2017 Challenge Cup

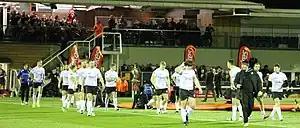
Toronto Wolfpack walking out at Trailfinders Sports Ground

The winners of the 12 third-round ties were joined in the fourth round by the 12 teams in the Championship. The draw was made on board HMS "Bulwark" on Tuesday 28 February. The draw was made by former St Helens player, Paul Sculthorpe and the chairman of the Royal Marine Rugby League Association, Major Jack Duckitt. Ties were played over the weekend of 17–19 March with the exception of the Whitehaven v Oxford fixture which was postponed due to a waterlogged pitch.